Cymbiola nobilis

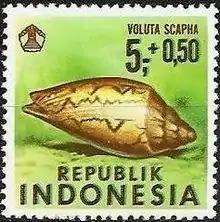
"Cymbiola nobilis" on a 1969 Indonesia postage stamp.

Shells of "Cymbiola nobilis" can reach a length of , with an average size of six centimeters. Females tend to be larger than the males.